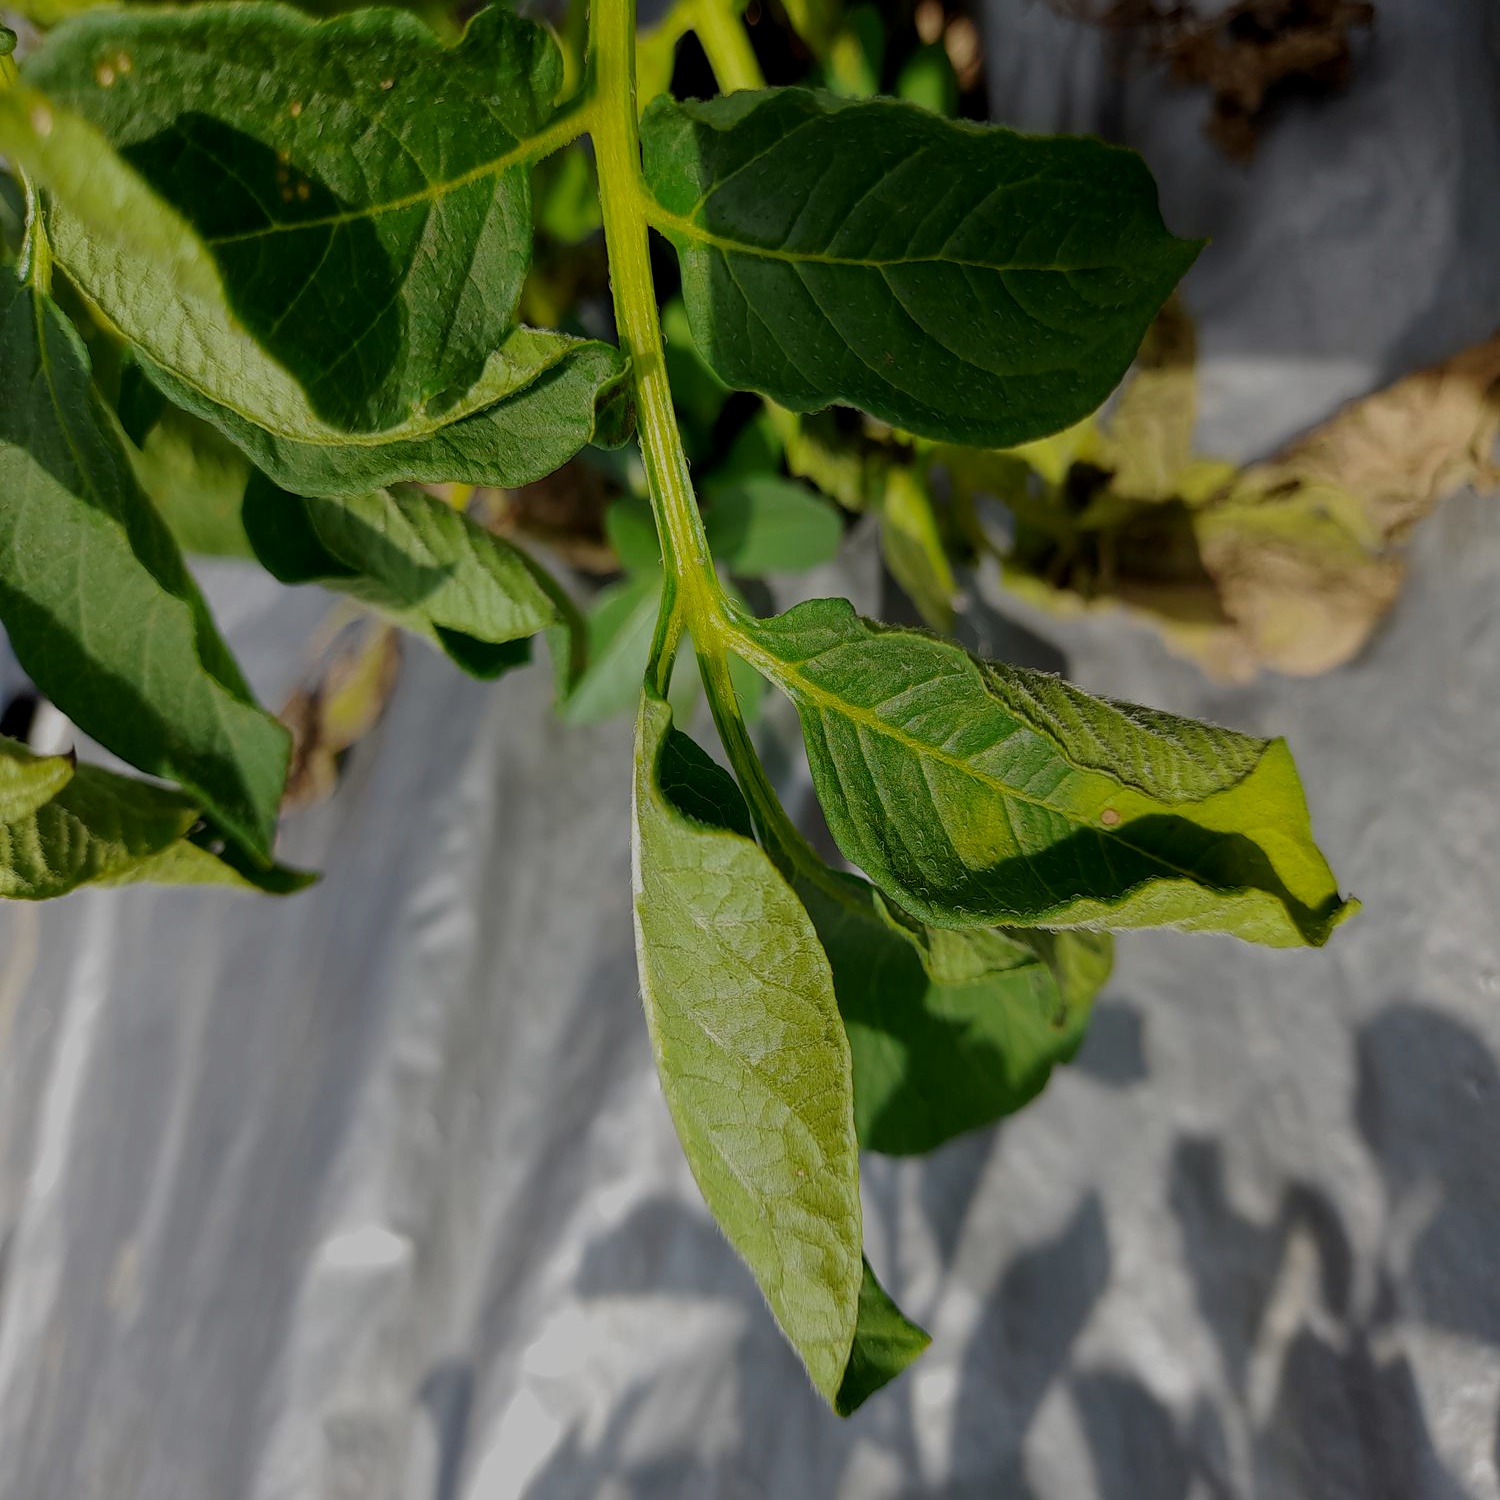
Etiqueta: Pudricion_Parda